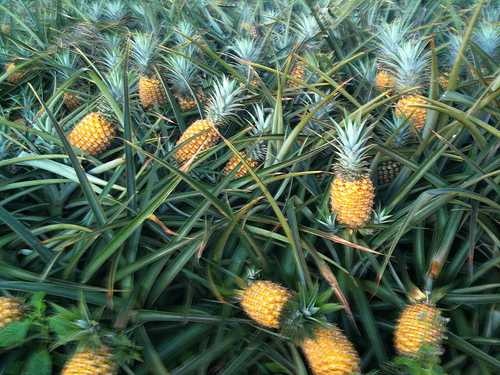
Label: Pineapple